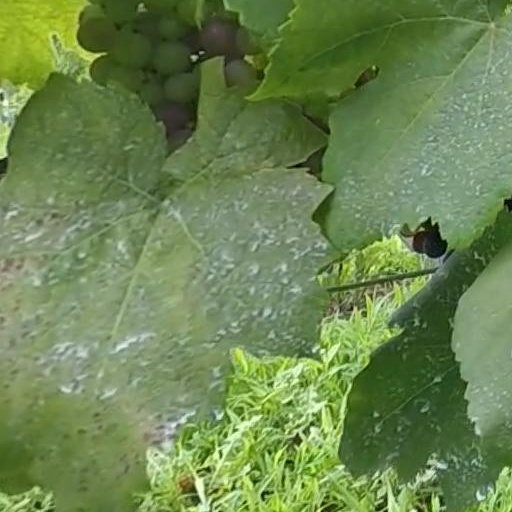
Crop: grape